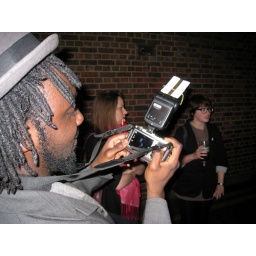
Luke's now keeping his hat firmly on his head in favour of a train ticket on his flash.